HL Anyang

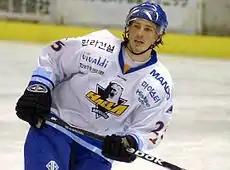
Brock Radunske

Like the previous season, Halla lost the opening game against High1. However, they once again found themselves on top at the midpoint of the season. The team was second in the league in goals scored with 65. Halla retained Dustin Wood who was brought in as a replacement in the previous season. On 14 November 2010 the team defended their Korea Domestic Championship title against High1 by defeating them 5–1 in the final game of the week-long tournament. After finishing first two consecutive years, Halla finished in fourth place one point behind the Free Blades. They won their season series against all teams except the Cranes and Eagles. They also finished fifth in goals scored with 130, one behind High1, but allowed the second fewest goals with 94, three behind the Eagles. While the team's penalty kill was ranked fifth in the league, they were tied for the most short-handed goals with the Cranes with six goals. Their powerplay was ranked third, and they gave up the second fewest short-handed goals. Brock Radunske led the team with 20 goals and finished fourth in the league. Cho Min-ho also made the top ten ranking and finished in eight place with 18 goals. Kim Ki-sung was the only Halla player to make the top ten in assists and finished in tenth place with 27. Overall Cho Min-ho led the team with 44 points and finished ninth in the league. Dustin Wood led the team in penalty minutes with 45. With their fourth-place finish, Halla had to face the Eagles in the first round of the playoffs. The series began in Japan, but Halla took two of three games and upon returning to South Korea they won the fourth game of the best-of-five series and knocked the Eagles out. The Free Blades defeated the Cranes and Halla were set to face them on 12 March 2011 in Sendai, Japan. However, a 9.0 magnitude earthquake struck the Sendai area about one hour after the team landed there to prepare for the games. The League immediately cancelled the three games scheduled in Sendai and on 22 March 2011 they officially cancelled the final series, award co-championship titles to both Anyang Halla and Tohoku Free Blades. This decision made Halla only the second team to capture back-to-back championships since the league's inception.